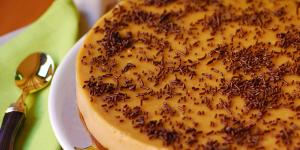
tarta de turron blando jijona con thermomix